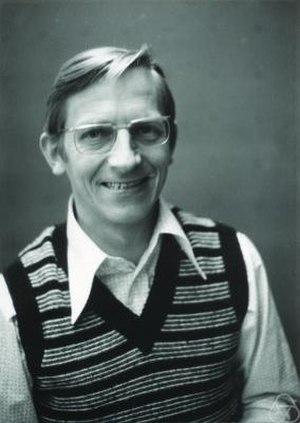
Jürgen Neukirch est un mathématicien allemand spécialiste de théorie algébrique des nombres.